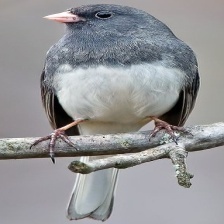
Species: DARK EYED JUNCO
Scientific name: JUNCO HYEMALIS